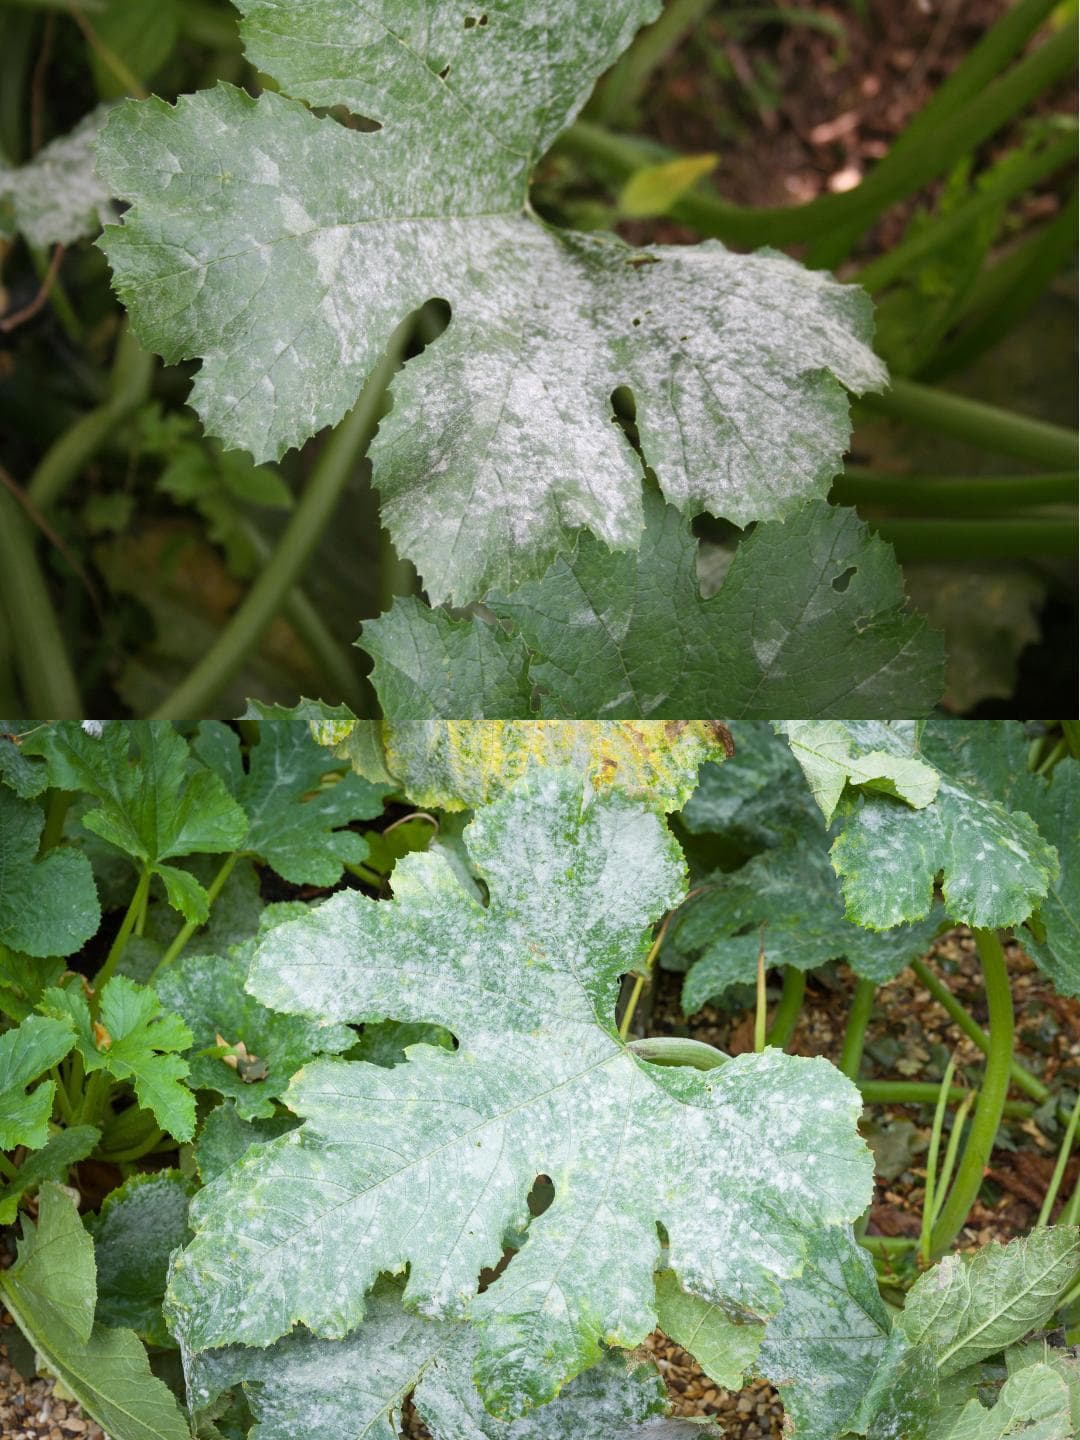
Plant: Squash
Disease: squash powdery mildew